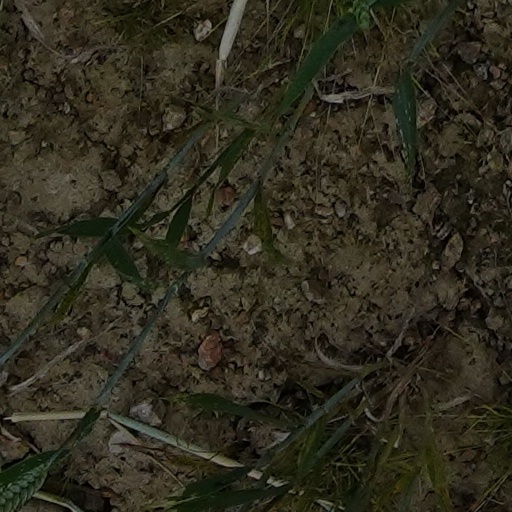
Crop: wheat